Luca Beccari

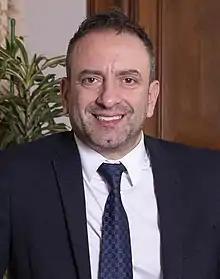
Beccari in 2020

Luca Beccari (born 29 October 1974) is a Sammarinese politician current serving as Secretary for Foreign and Political Affairs since January 2020. He also served as co-Captain Regent for a six-month term in 2014, alongside Valeria Ciavatta. He is a resident of Serravalle and a former official with the Central Bank of San Marino. He has been a Christian Democrat since 1993, and joined the Grand and General Council in 2012.